Alice Kell

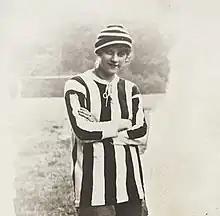

Alice Cook (née Kell; 24 June 1898 – 2 December 1972) was an association football player and the first captain of Dick, Kerr Ladies F.C., one of the first prominent female football teams in the world. She played in their inaugural match at Preston North End's Deepdale on Christmas Day 1917.